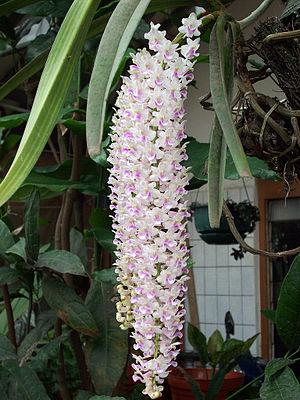
Rhynchostylis retusa est une espèce d'orchidée du genre Rhynchostylis appartenant à la sous-tribu des Aeridinae que l'on rencontre en Malaisie, à Singapour, en Thaïlande, au Sri Lanka et en Inde.
L'emblème de l'Inde est composé de trois lions sur un chapiteau orné d'une roue au centre, d'un buffle à droite et d'un cheval galopant à gauche.